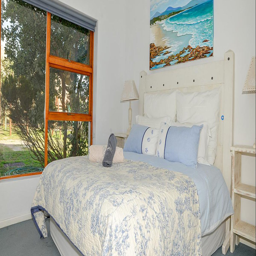
accommodation type with a double bed .